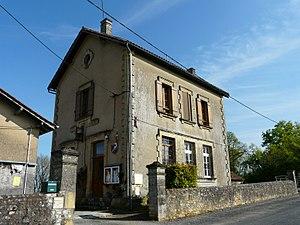
La mairie de Cladech, Dordogne, France. Ancienne école communale.
Cladech est une commune française située dans le département de la Dordogne, en région Nouvelle-Aquitaine.